Ottoman Empire

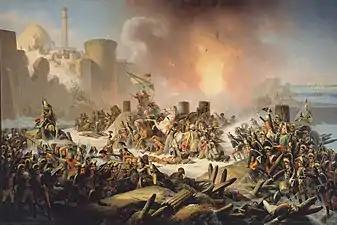
Ottoman troops attempting to halt the advancing Russians during the Siege of Ochakov in 1788

After the Austro-Turkish War, the Treaty of Passarowitz confirmed the loss of the Banat, Serbia, and "Little Walachia" (Oltenia) to Austria. The Treaty also revealed that the Ottoman Empire was on the defensive and unlikely to present any further aggression in Europe. The Austro-Russian–Turkish War (1735–1739), which was ended by the Treaty of Belgrade in 1739, resulted in the Ottoman recovery of northern Bosnia, Habsburg Serbia (including Belgrade), Oltenia and the southern parts of the Banat of Temeswar; but the Empire lost the port of Azov, north of the Crimean Peninsula, to the Russians. After this treaty the Ottoman Empire was able to enjoy a generation of peace in Europe, as Austria and Russia were forced to deal with the rise of Prussia.